La Pausa

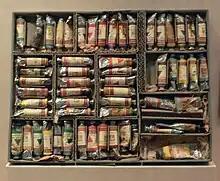
A box of paints used by Winston Churchill at La Pausa

The central villa is 10,000 sq ft (930 m) in size, with two smaller villas built for guests. The main house consists of seven bedrooms, with three living rooms, a dining room, two kitchens, and staff quarters. Streitz had previously restored another local villa for Chanel's friend, Count Jean de Segonzac.